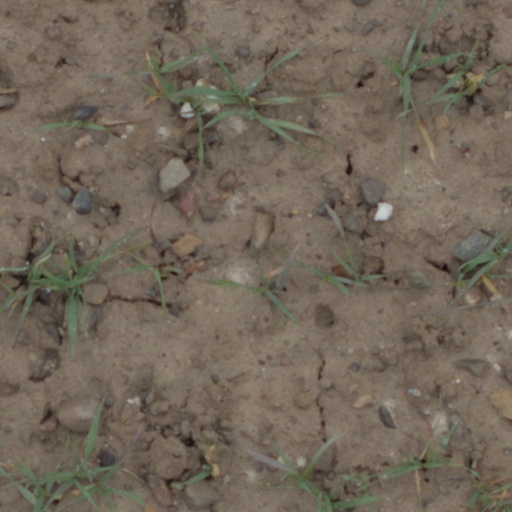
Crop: wheat